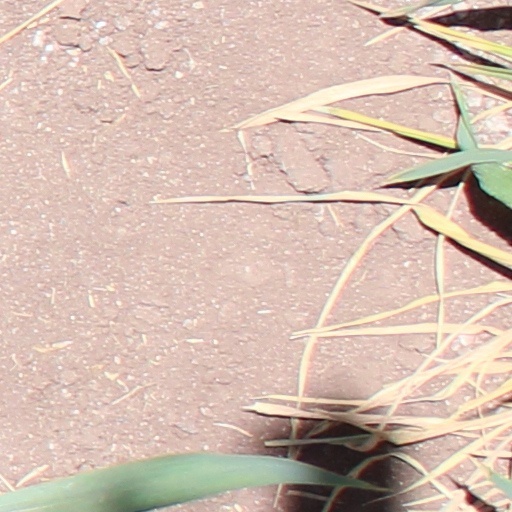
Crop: wheat